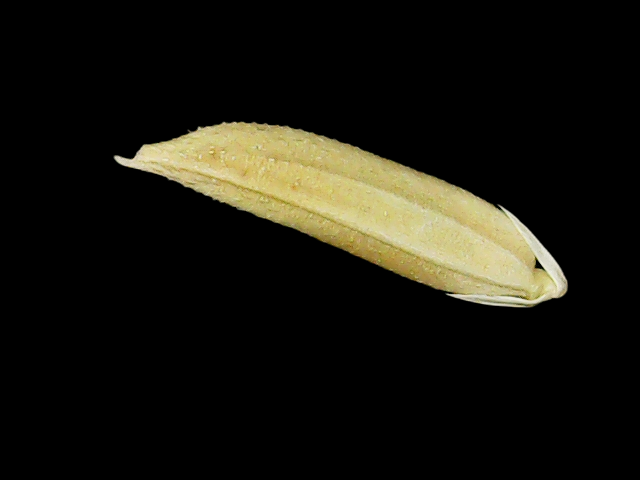
Rice variety: Binadhan25